Nettie Stevens

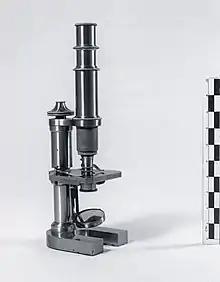
Nettie Stevens's microscope, Bryn Mawr College

Stevens was one of the first American women to be recognized for her contribution to science. Most of her research was completed at Bryn Mawr College. The highest rank she attained was Associate in Experimental Morphology (1905–1912). At Bryn Mawr, she expanded the fields of genetics, cytology, and embryology.